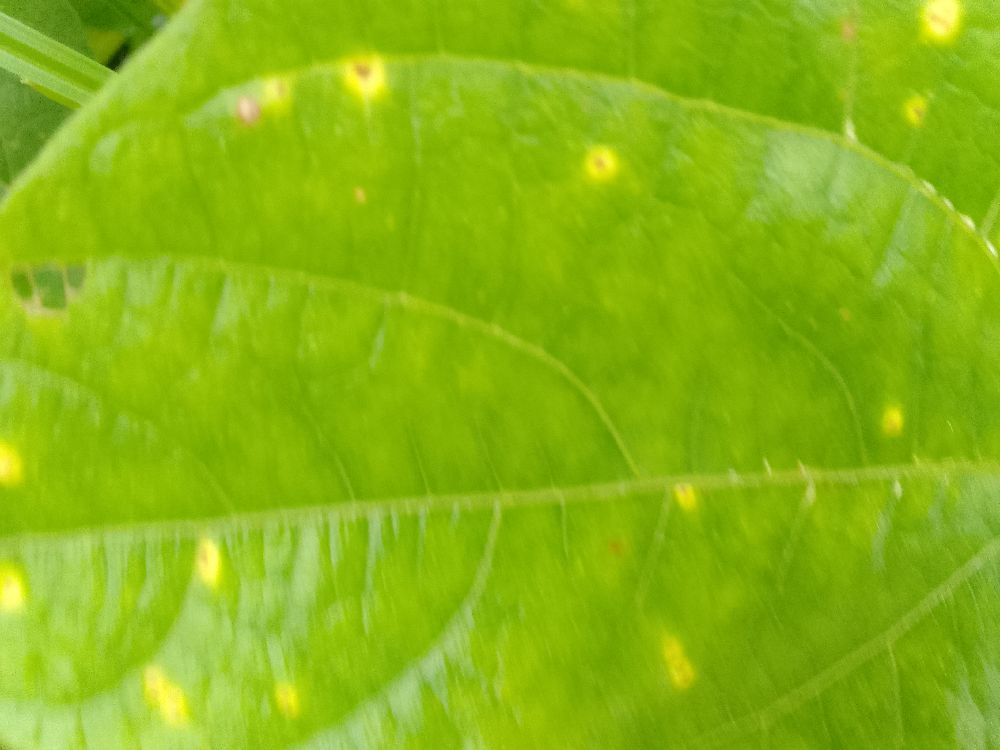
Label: rust